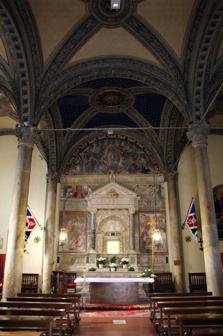
Building: Santa Maria in Portico a Fontegiusta, Siena
Country: Italy
Year built: 1484
Santa Maria in Portico a Fontegiusta, altair of the church Santa Maria in Portico a Fontegiusta is a Renaissance style, Roman Catholic church located on via di Fontegiusta, off Via Camollia near its intersection with Via Paparoni, in the terzo of Camollia, in Siena , region of Tuscany , Italy. History The church was built to celebrate the victory of Siena over the Florentines in the Battle of Poggio Imperiale fought in Poggibonsi on September 7, 1479. Built a few years later, between 1482-1484, under the design of Francesco di Cristoforo Fedeli from Como. Most of the facade still remain in brick with a portal sculpted by Giovanni di Stefano . In the interior, on the left wall is a fresco of the Sibyl advising Augustus about the coming of Christ , attributed to Baldassarre Peruzzi , but now suspected to be a work of Daniele da Volterra . The marble altar (1517) is attributed to Lorenzo di Mariano , called il Marrina. A large lunette was frescoed by Girolamo di Benvenuto , while the side frescoes depicting the Birth of the Virgin , Annunciation , and Glory of the Virgin (1600) were by Ventura Salimbeni . To the right of the altar is a painting depicting the Blessed Ambrogio Sansedoni asking protection of the city of Siena by the Virgin (1590), by Francesco Vanni . On the right is an altarpiece by Bernardino Fungai (1508-1512). The sacristy has a small museum dedicated to Christopher Columbus. The former Porta de Pescaja, also known as Porta Fontegiusta, was a city gate, was present where the apse is now. It was walled up as Siena tried to limit access to the city during times of conflict. References